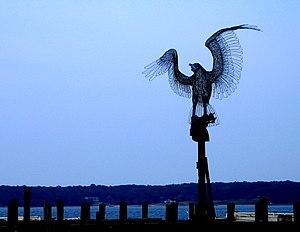
Greenport est une localité du comté de Suffolk dans l'État de New York aux États-Unis, sur la côte nord de Long Island.